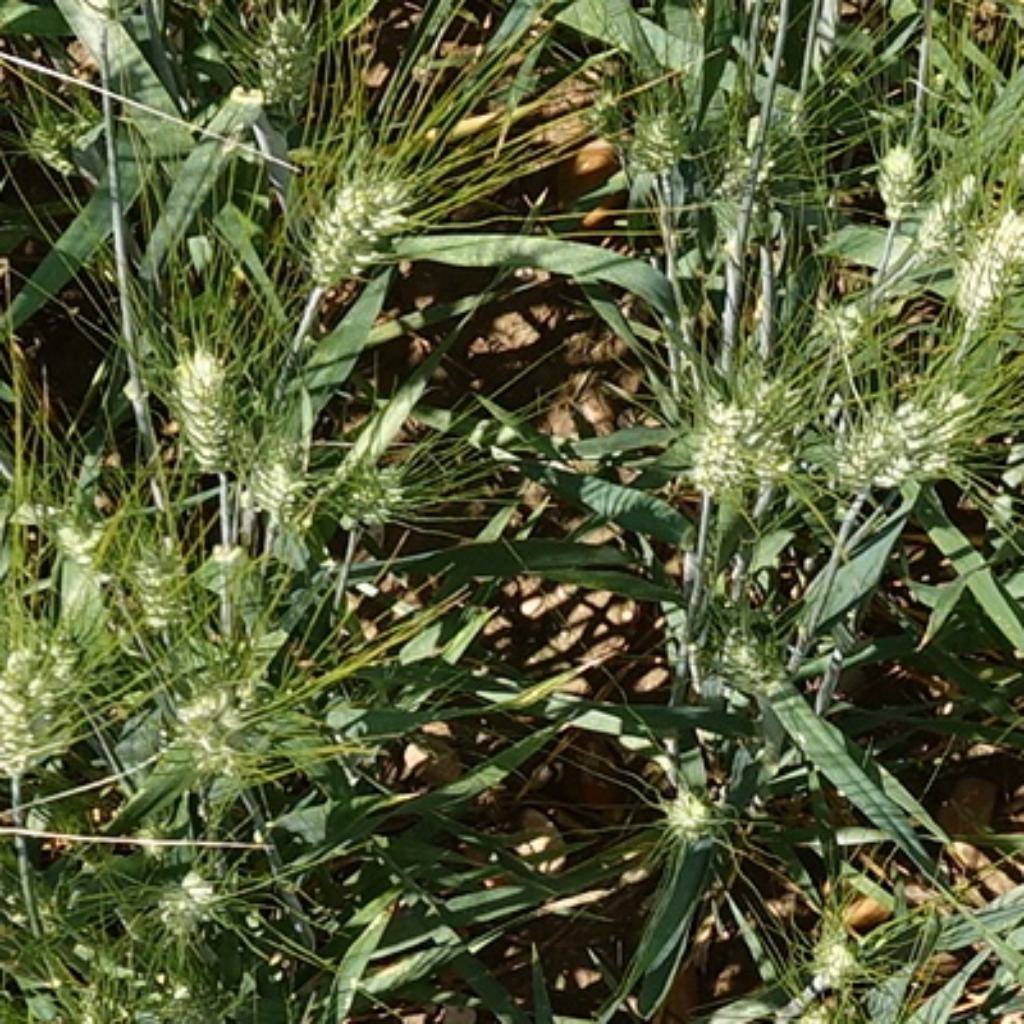
Country: France
Location: Gréoux
Wheat development stage: Filling